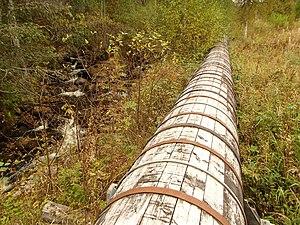
Le bois lorsque constamment immergé dans l'eau se conserve sans pourrissement, ce qui en a fait un matériau de choix dans les conduites d'eau en bois mais aussi les saumoducs en bois. Des conduites d'eau en bois ont été établies de temps immémoriaux. Des fûts de bois ont été percés dans leur longueur. Puis, comme pour la fabrication des tonneaux, de véritables pipelines ont été créés par cerclage de douelles.